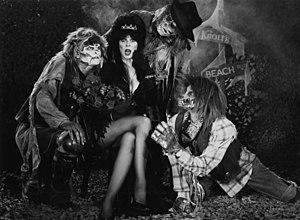
Cassandra Peterson, née le 17 septembre 1951 à Manhattan, est une actrice, animatrice de télévision, productrice et scénariste américaine.